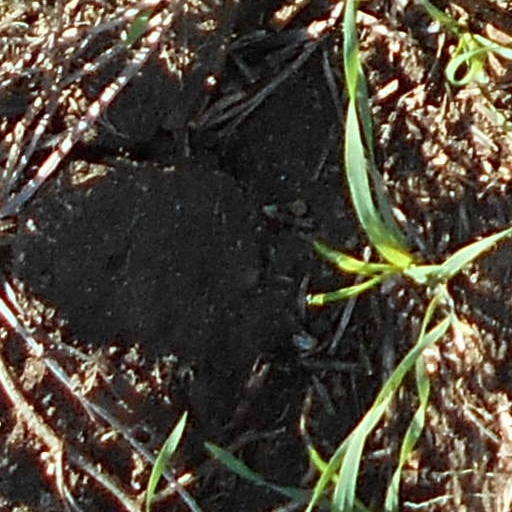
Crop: wheat